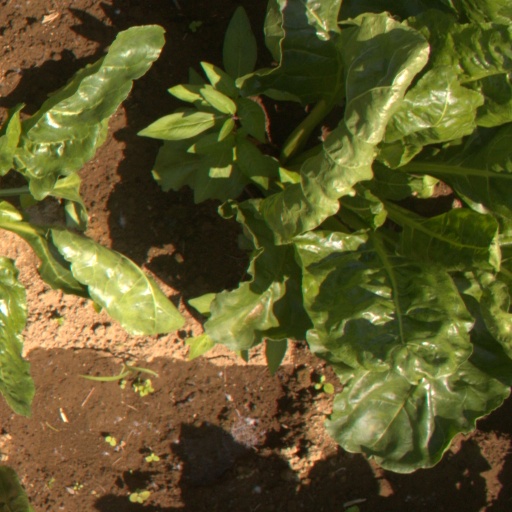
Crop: sugar beet